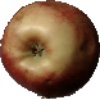
Label: Apple Red 3